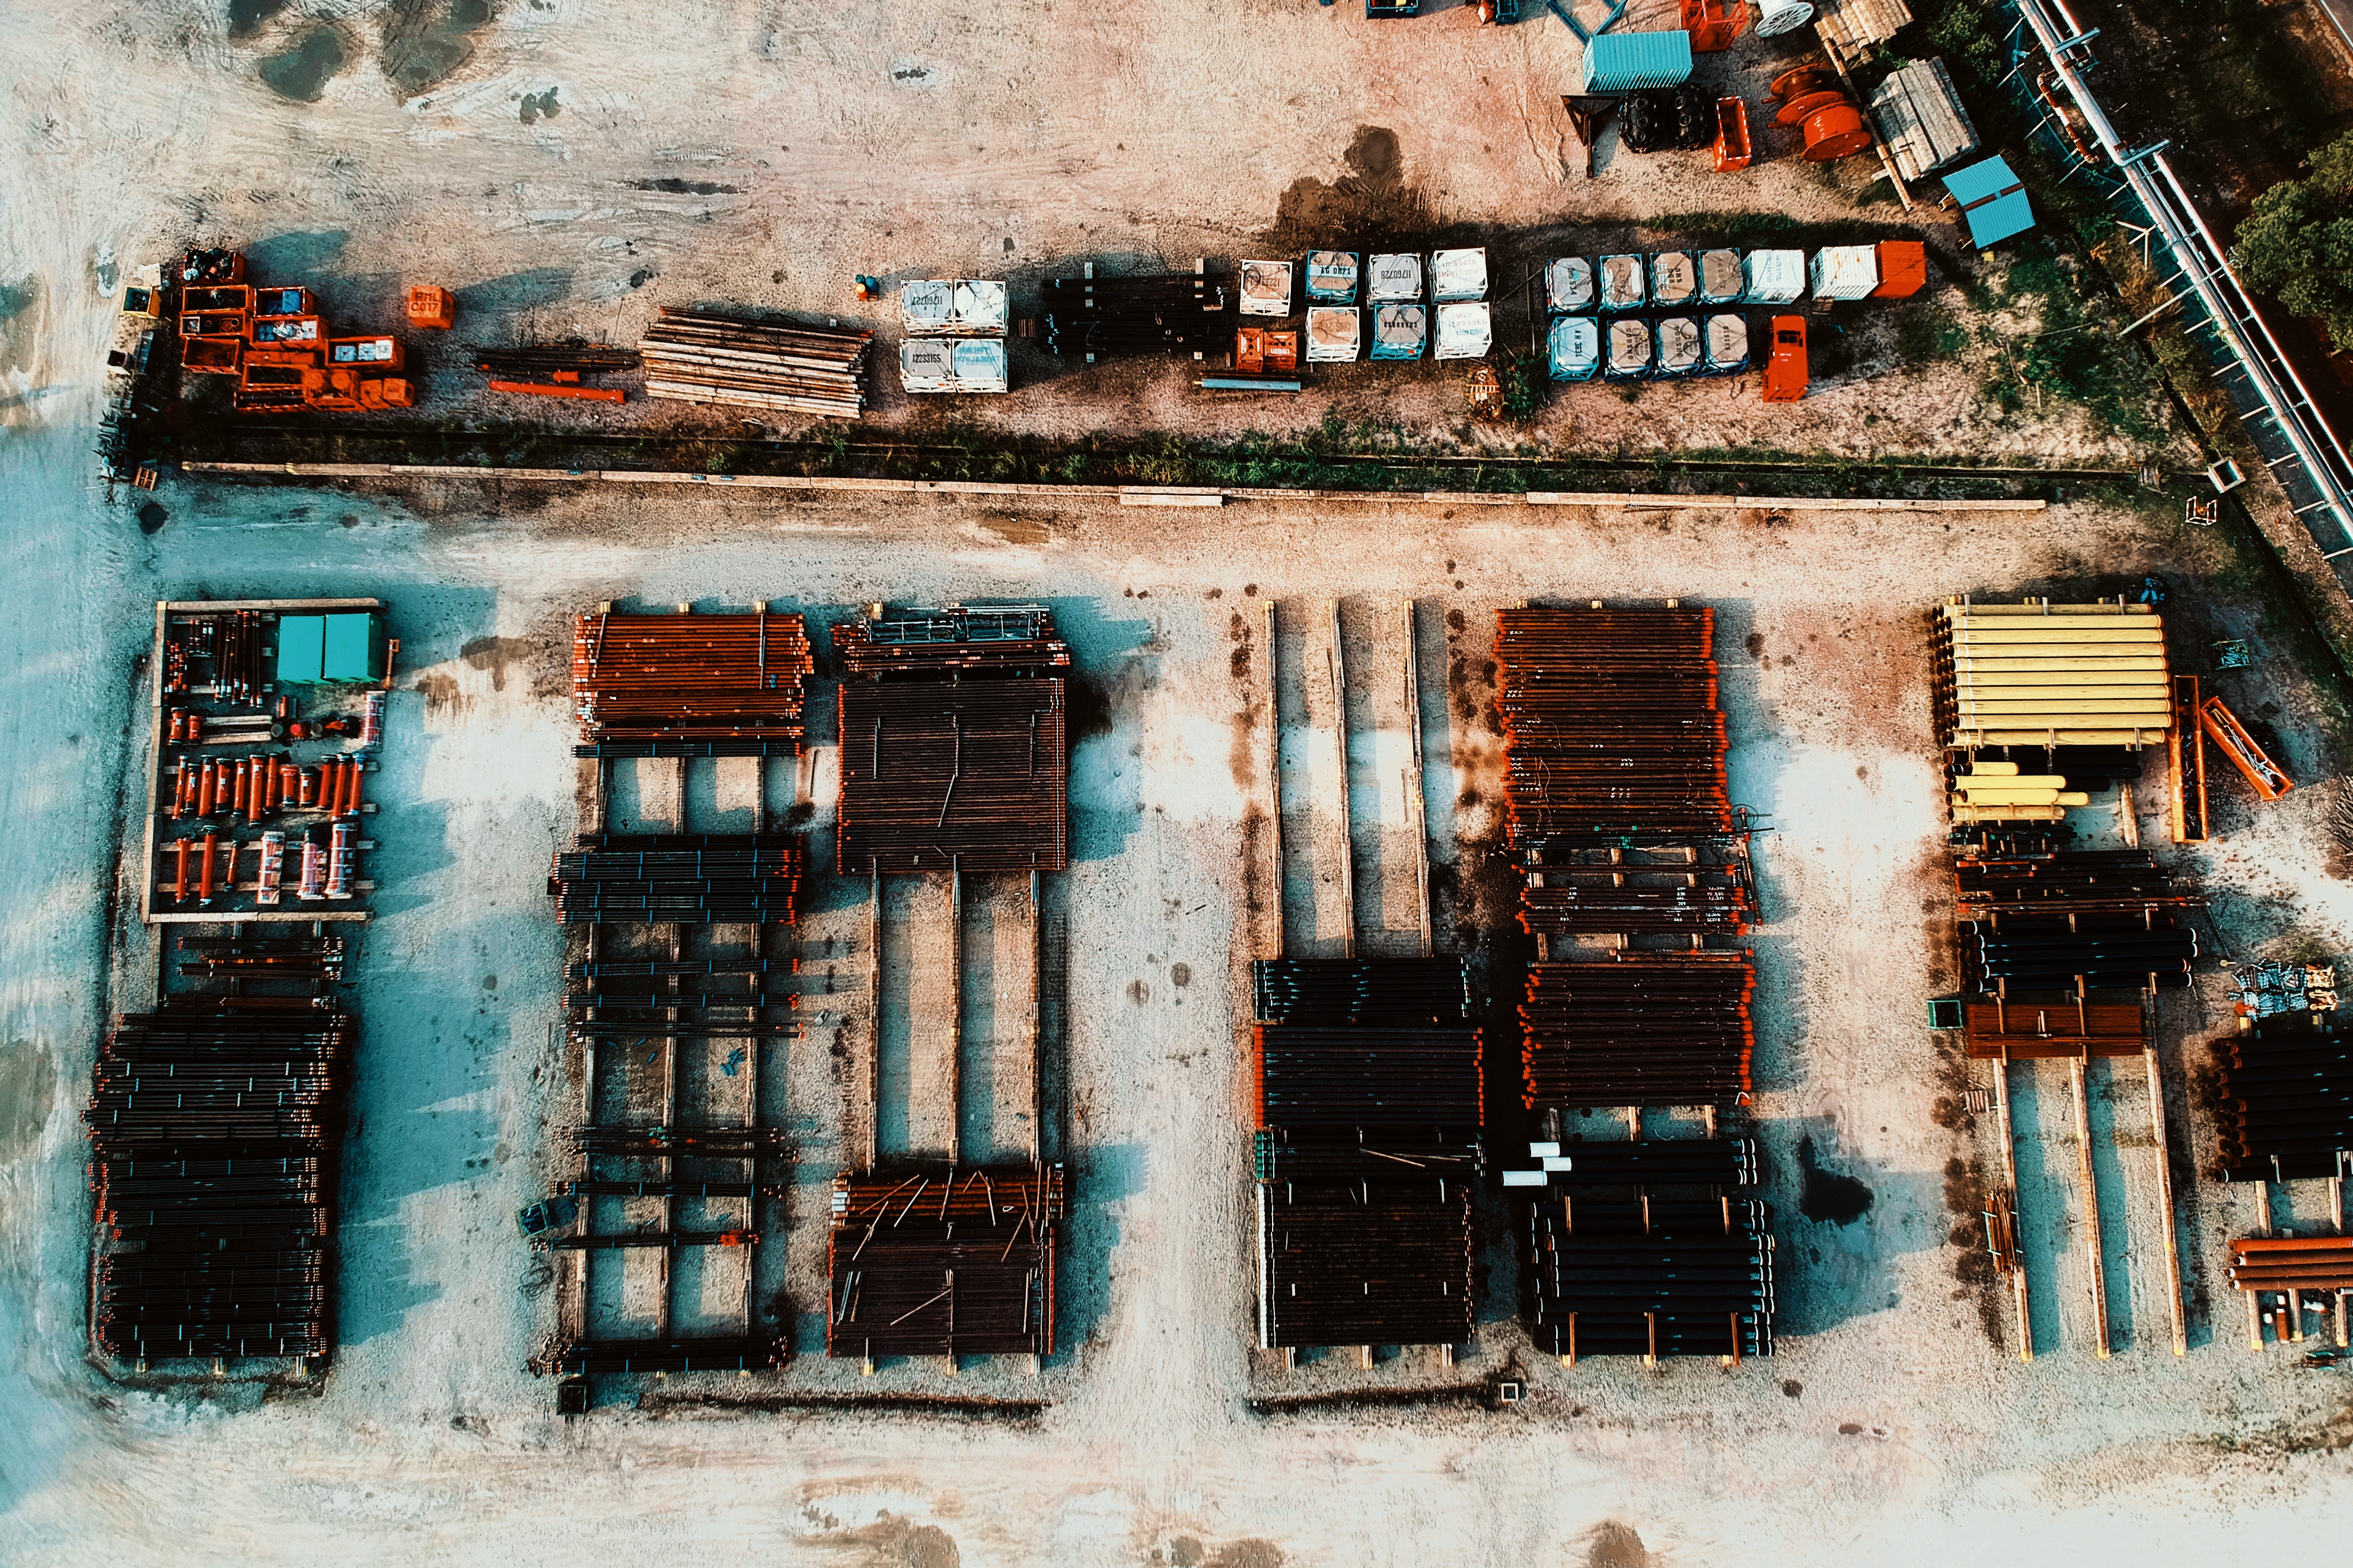
water, reflection, wall, architecture, neighbourhood, city, landscape, house, window, building